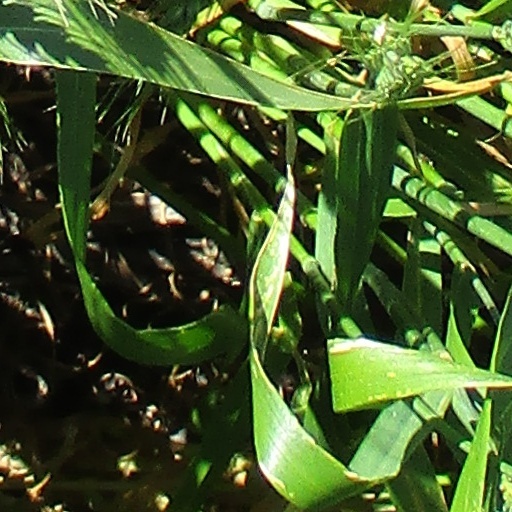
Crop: wheat